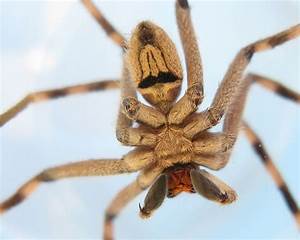
Label: spider